He Couldn't Take It

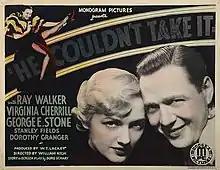

He Couldn't Take It is a 1933 American comedy film directed by William Nigh and starring Ray Walker, Virginia Cherrill and George E. Stone. The script was written by Dore Schary and George Waggner and was made for Monogram Pictures.